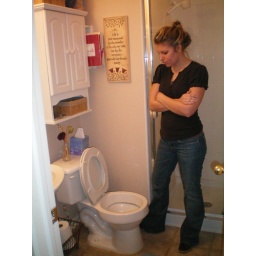
A boy came over and used my toilet. I came home and THIS is what I found. Absolutely not!